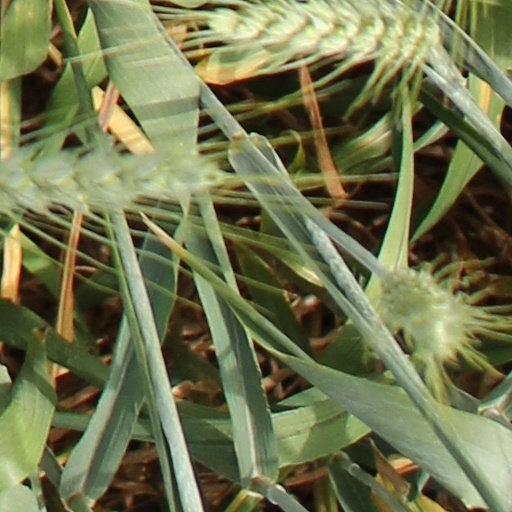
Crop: wheat